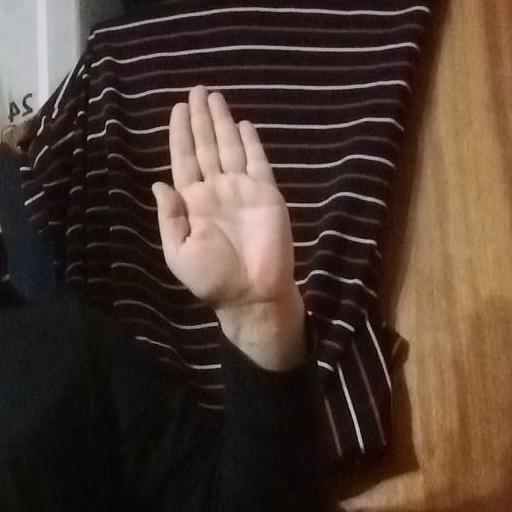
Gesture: stop